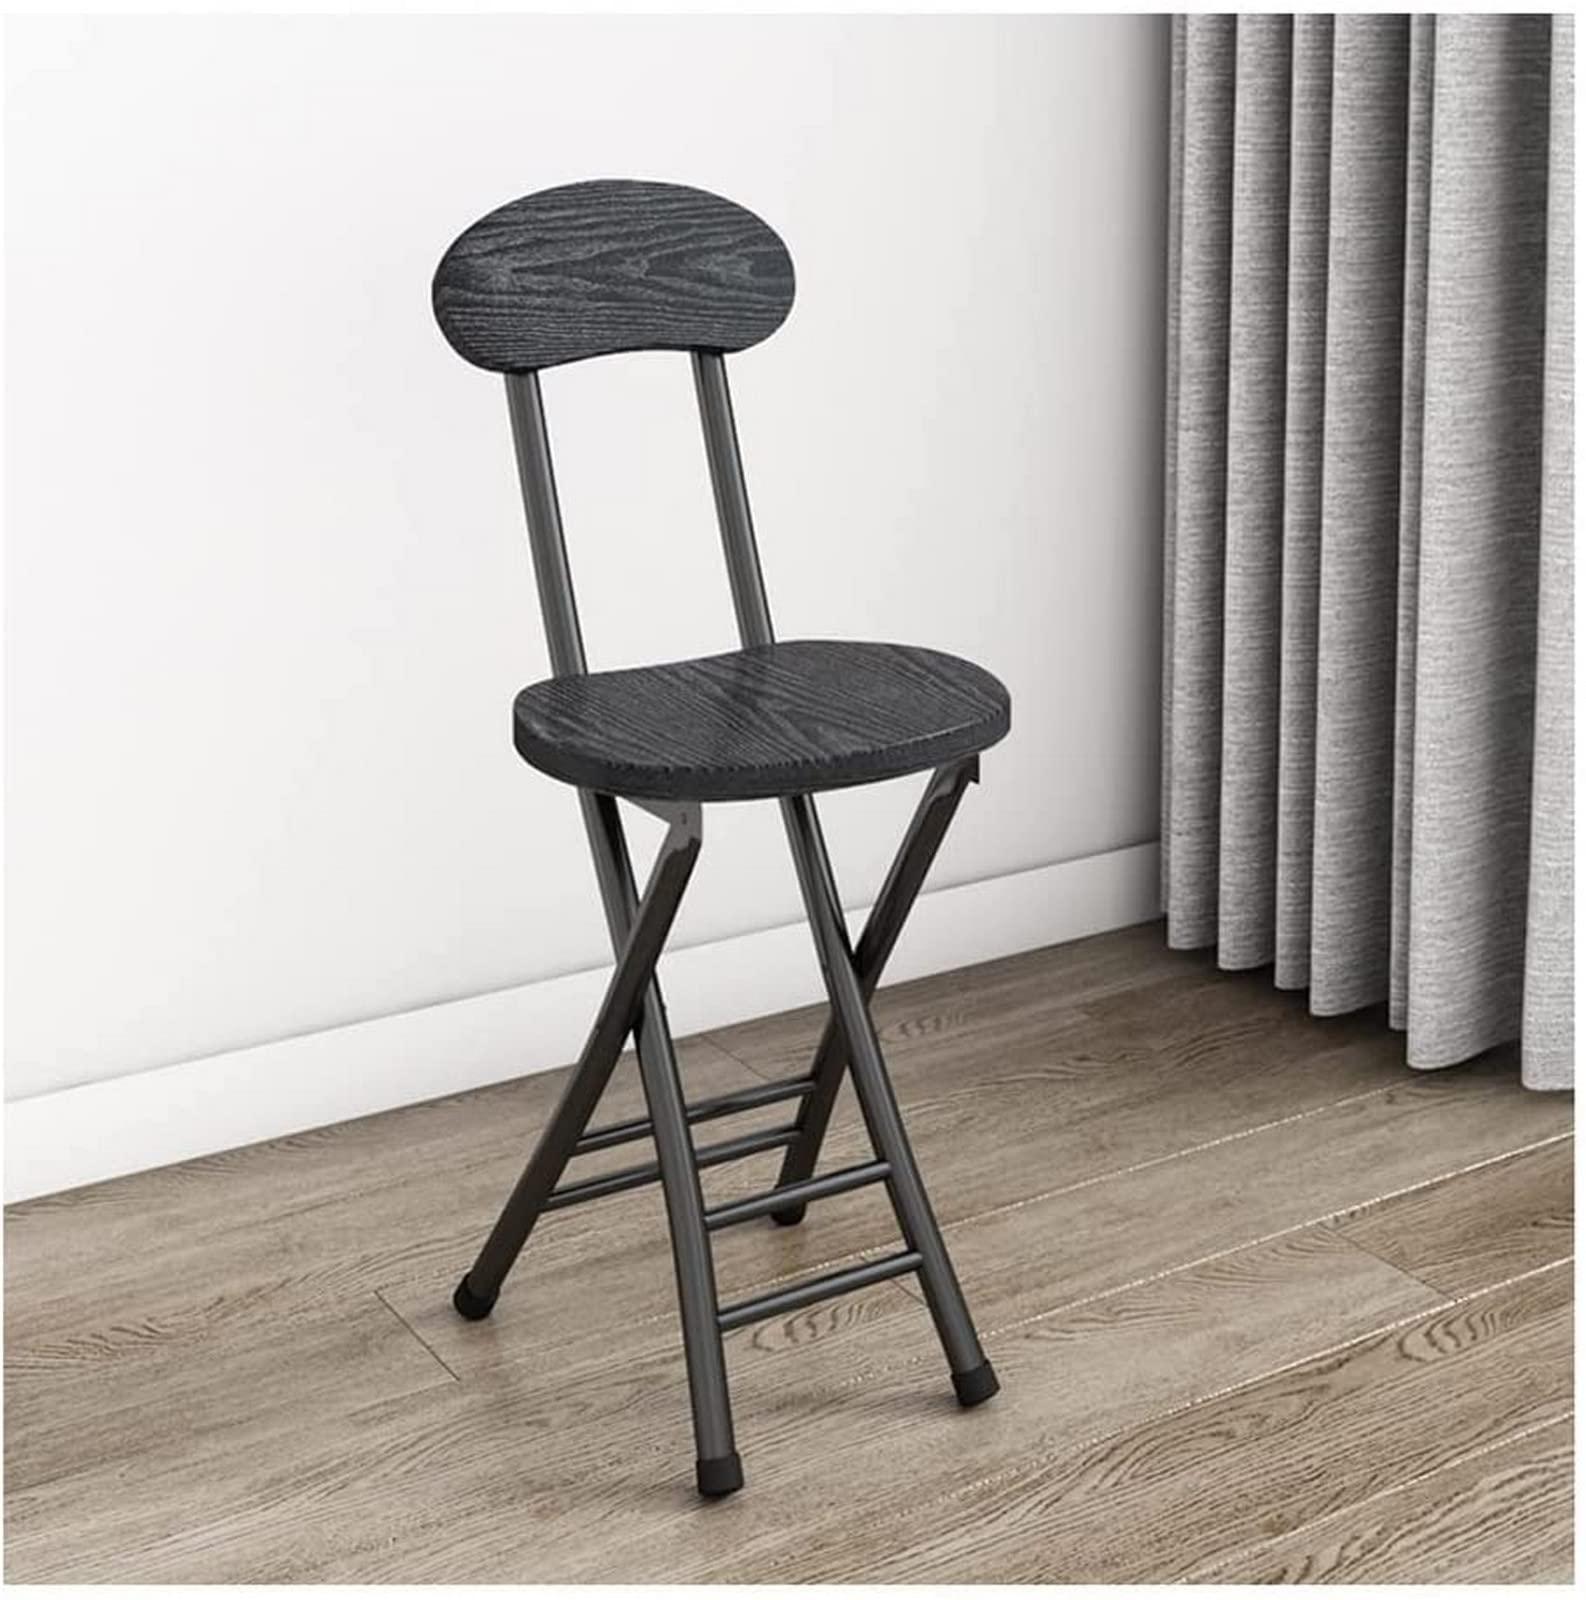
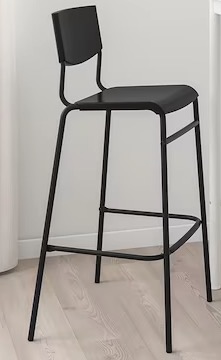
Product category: stool
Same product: no